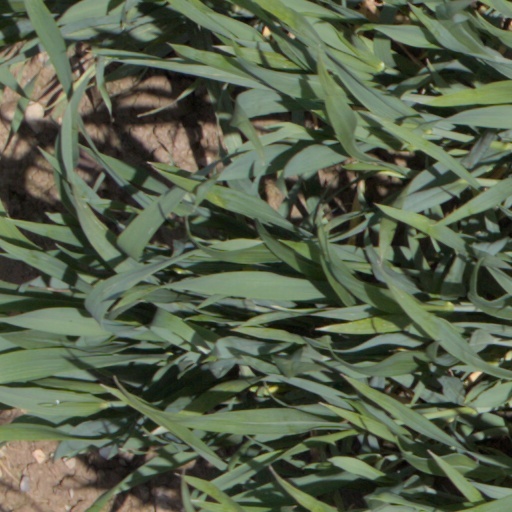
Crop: wheat